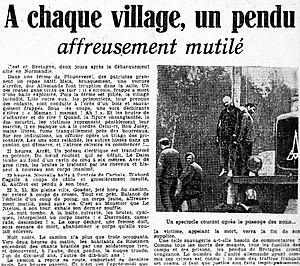
Article du journal L'Humanité relatant les exécutions sommaires des résistants de Lamprat en Plounévézel le 8 juin 1944
Plounévézel [plunevezɛl] est une commune du département du Finistère, dans la région Bretagne, en France.